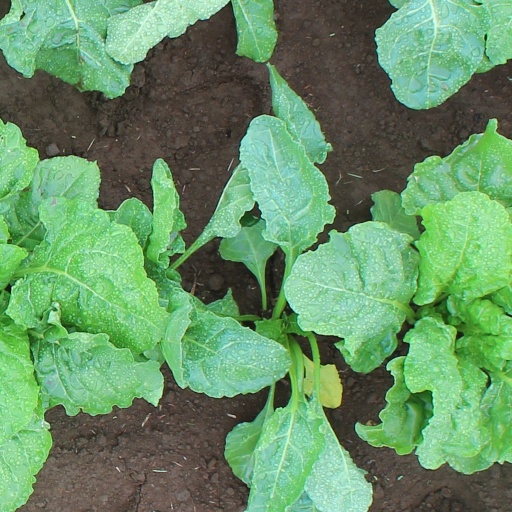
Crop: sugar beet